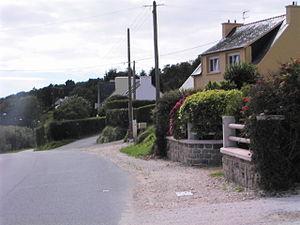
Telgruc-sur-Mer le 17 août 2007, France.